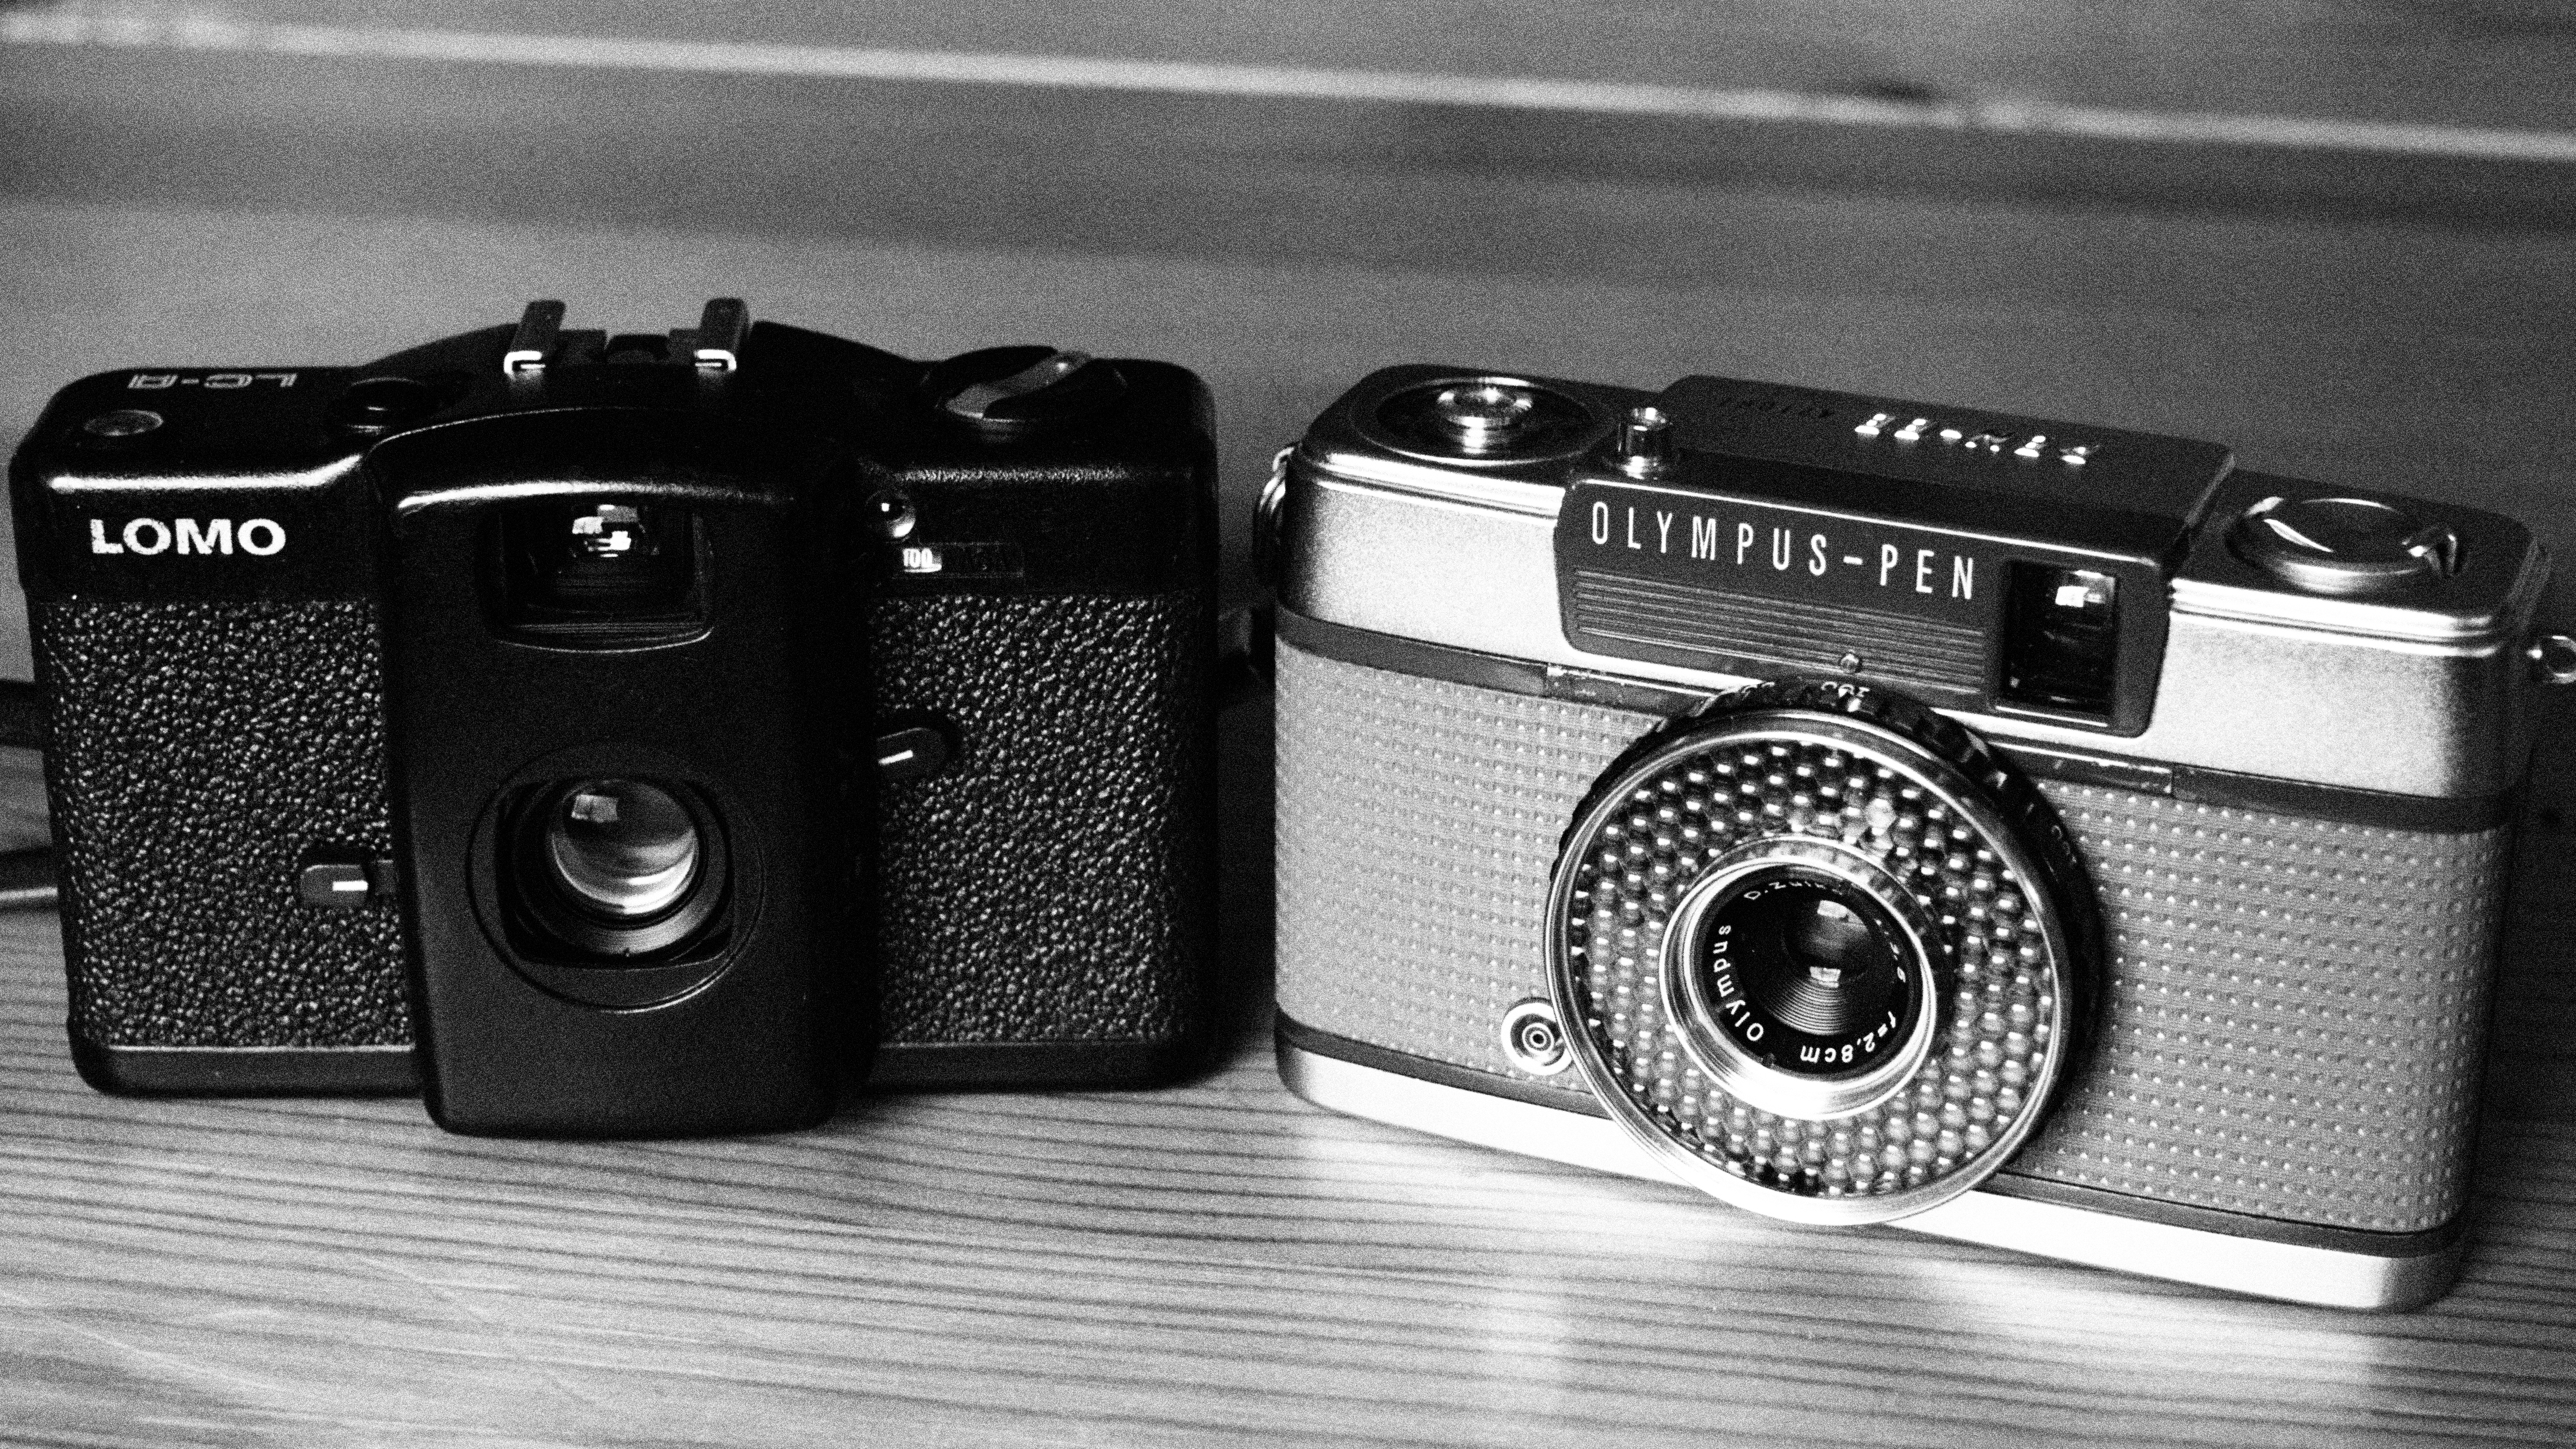
black and white, camera, photography, collection, small, auto, black, monochrome, reflex camera, bw, blackandwhite, digital camera, pretty, camera lens, compact, rangefinder, lomography, lomo, pointandshoot, automatic, pocket, halfframe, lca, lomolca, olympuspenepl5, olympuspenee, epl5, cameras, pocketable, monochrome photography, digital slr, single lens reflex camera, cameras optics, mirrorless interchangeable lens camera